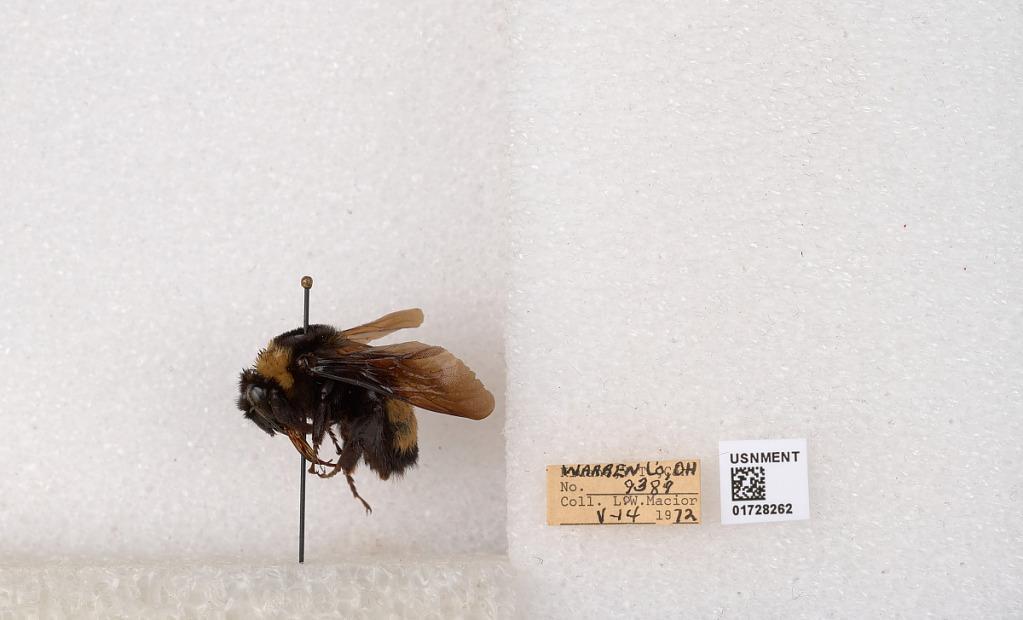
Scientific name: Bombus (Bombus) nevadensis auricormus
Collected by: L. Macior
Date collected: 1972-5-14
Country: United States
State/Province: Ohio
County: Warren
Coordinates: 39.4276, -84.1668